Bengt Lindström

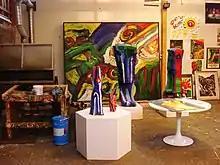
Bengt Lindstrom Swedish Atelier impression

Bengt Karl Erik Lindström (September 3, 1925, Berg Municipality — January 29, 2008, Sundsvall) was a Swedish artist. Lindström was one of Sweden's best known contemporary artists with a characteristic style of distinct colors, often including contorted faces. He had two children, Mariana and Alexandre. In 2003, Lindström became disabled due to a stroke and he became unable to paint. The year 2004 saw the release of a film about Bengt's life: "Lindström - Le Diable de la Couleur et de la Forme" (Lindström – A Hell of a Feeling for Colour and Form). On 29 January 2008, Lindström died at his home in Sundsvall, Sweden.